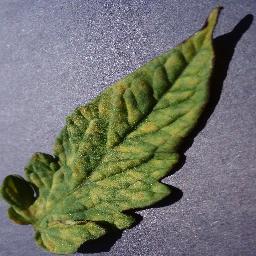
Label: Tomato___Leaf_Mold